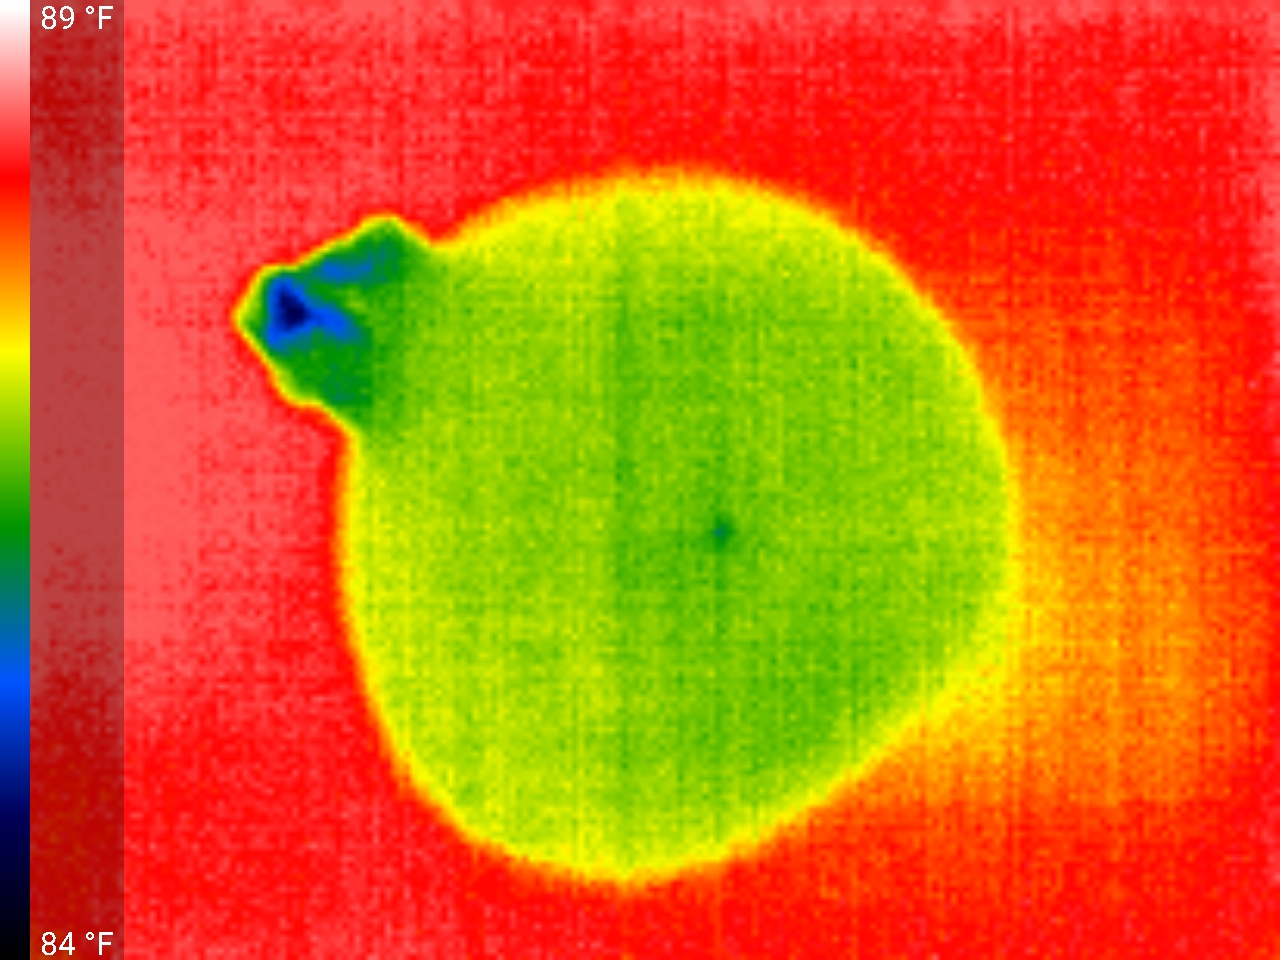
Label: No Defect